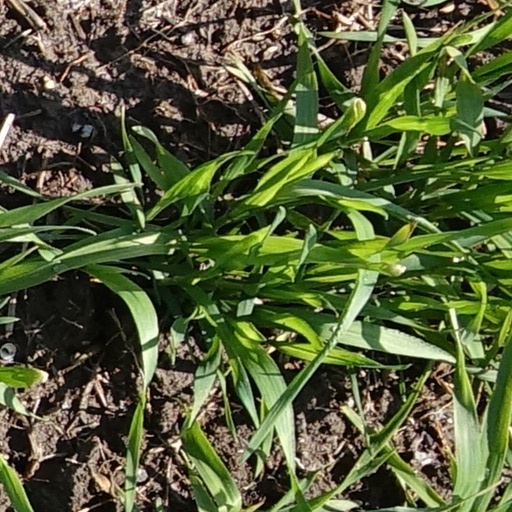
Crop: wheat